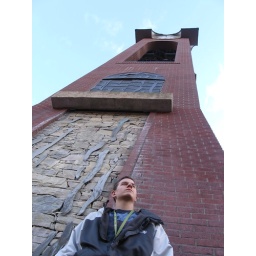
Tucker is in front of the clock tower at Esther Short park in Vancouver, WA.